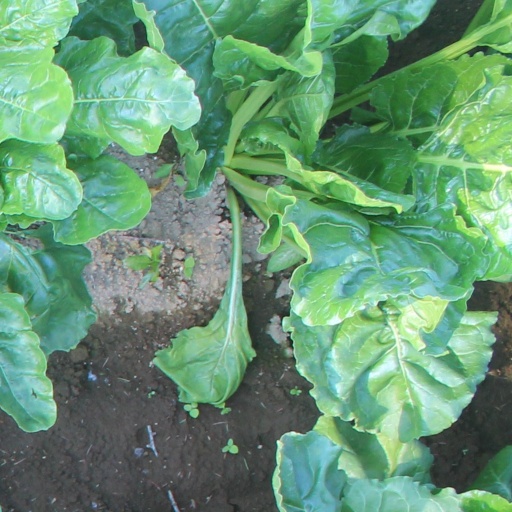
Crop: sugar beet